List of mayors of Fall River, Massachusetts

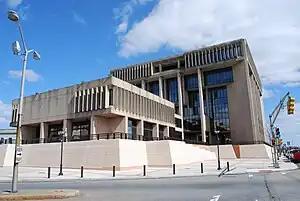
Fall River Government Center

This is a list of mayors of the City of Fall River, Massachusetts, from 1854 to present. Fall River was led by a three-member Board of Selectmen from 1803 until its re-incorporation as a city in 1854.